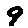
Label: 9